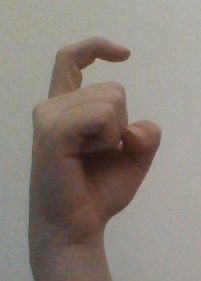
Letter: ra